GCDS

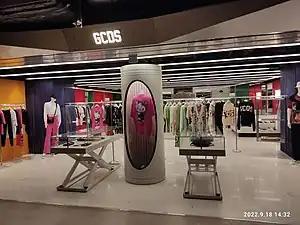

GCDS was founded in 2015 by brothers Giuliano and Giordano Calza in Milan, Italy. The first pieces of clothing developed by the line were sweatshirts with the GCDS logo on the front. There were only 100 sweatshirts made in the first attempt. At the time the shirts were made in China, however the line is now made entirely in Italy. Initially the company only sold its products online, before being picked up by retail locations.